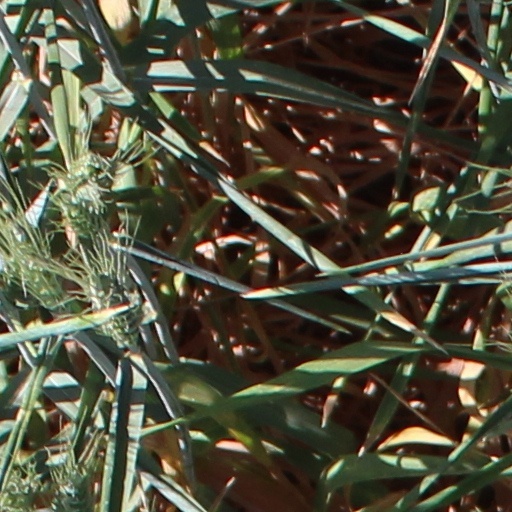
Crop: wheat